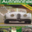
Label: automobile